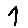
Label: 1